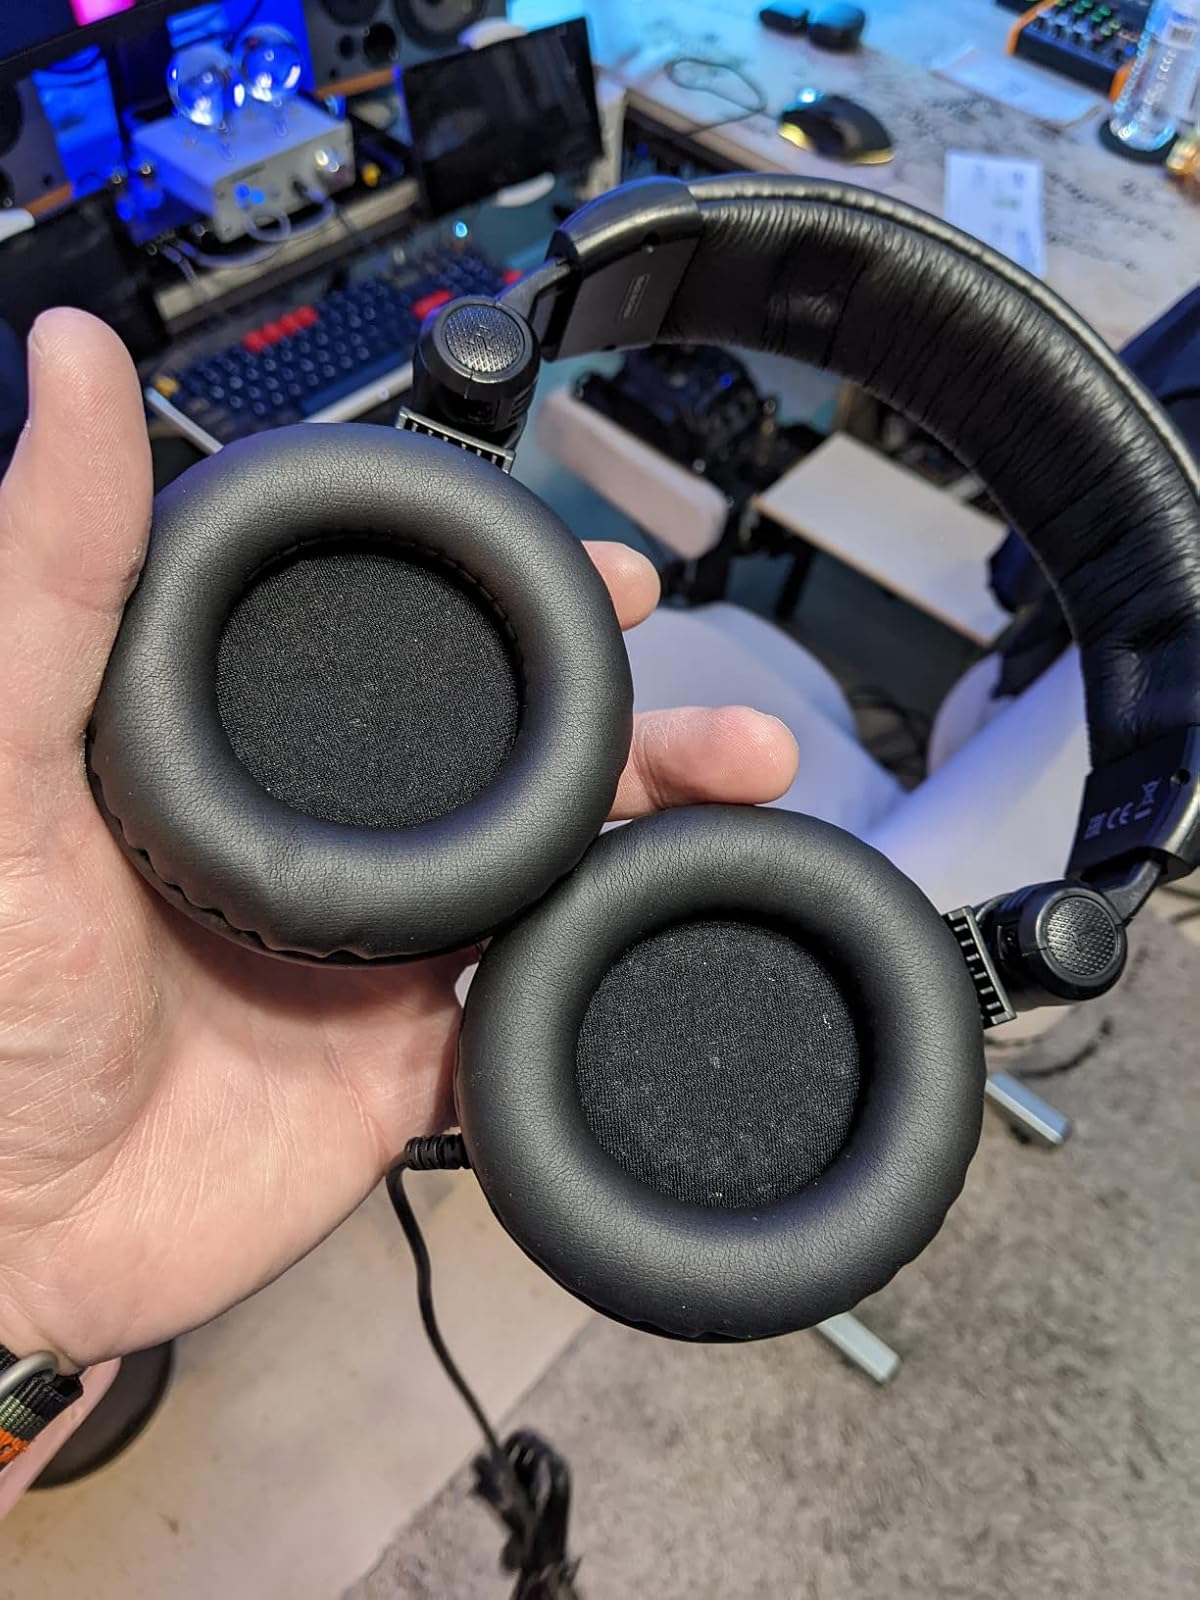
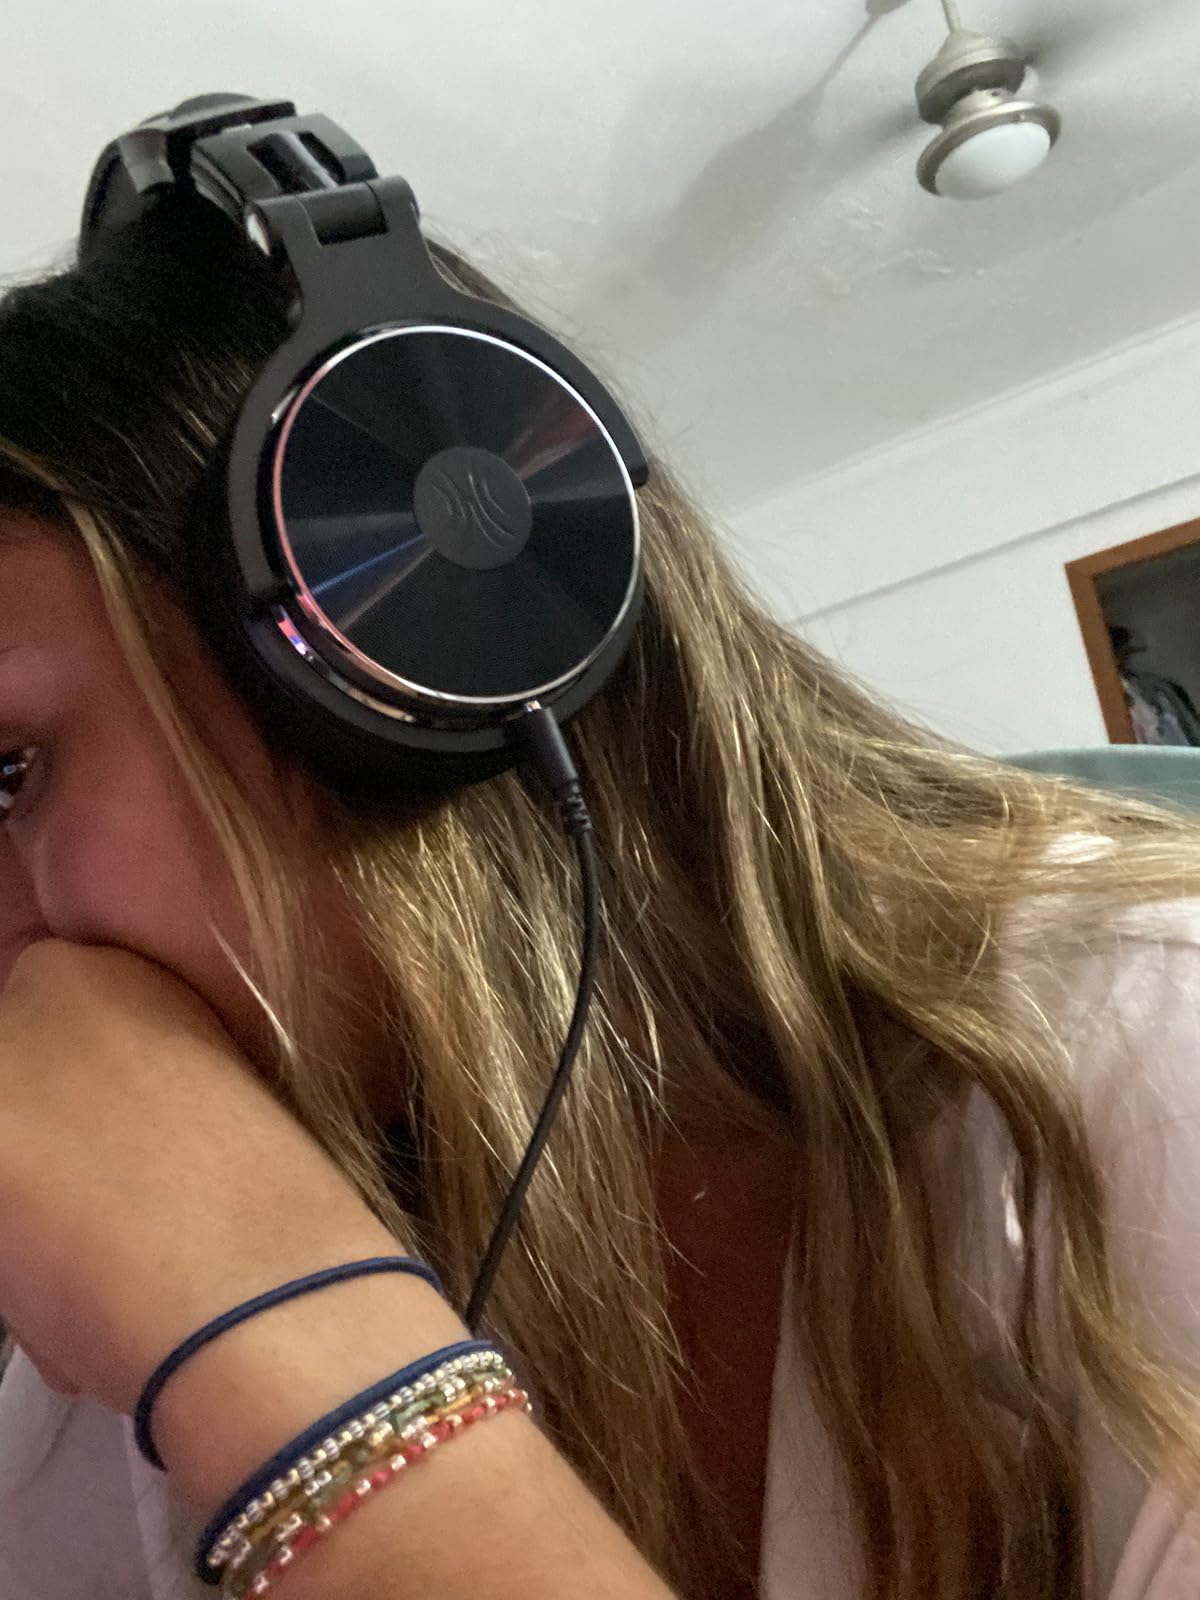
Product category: headphones
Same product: no